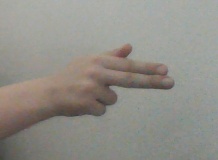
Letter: ghain